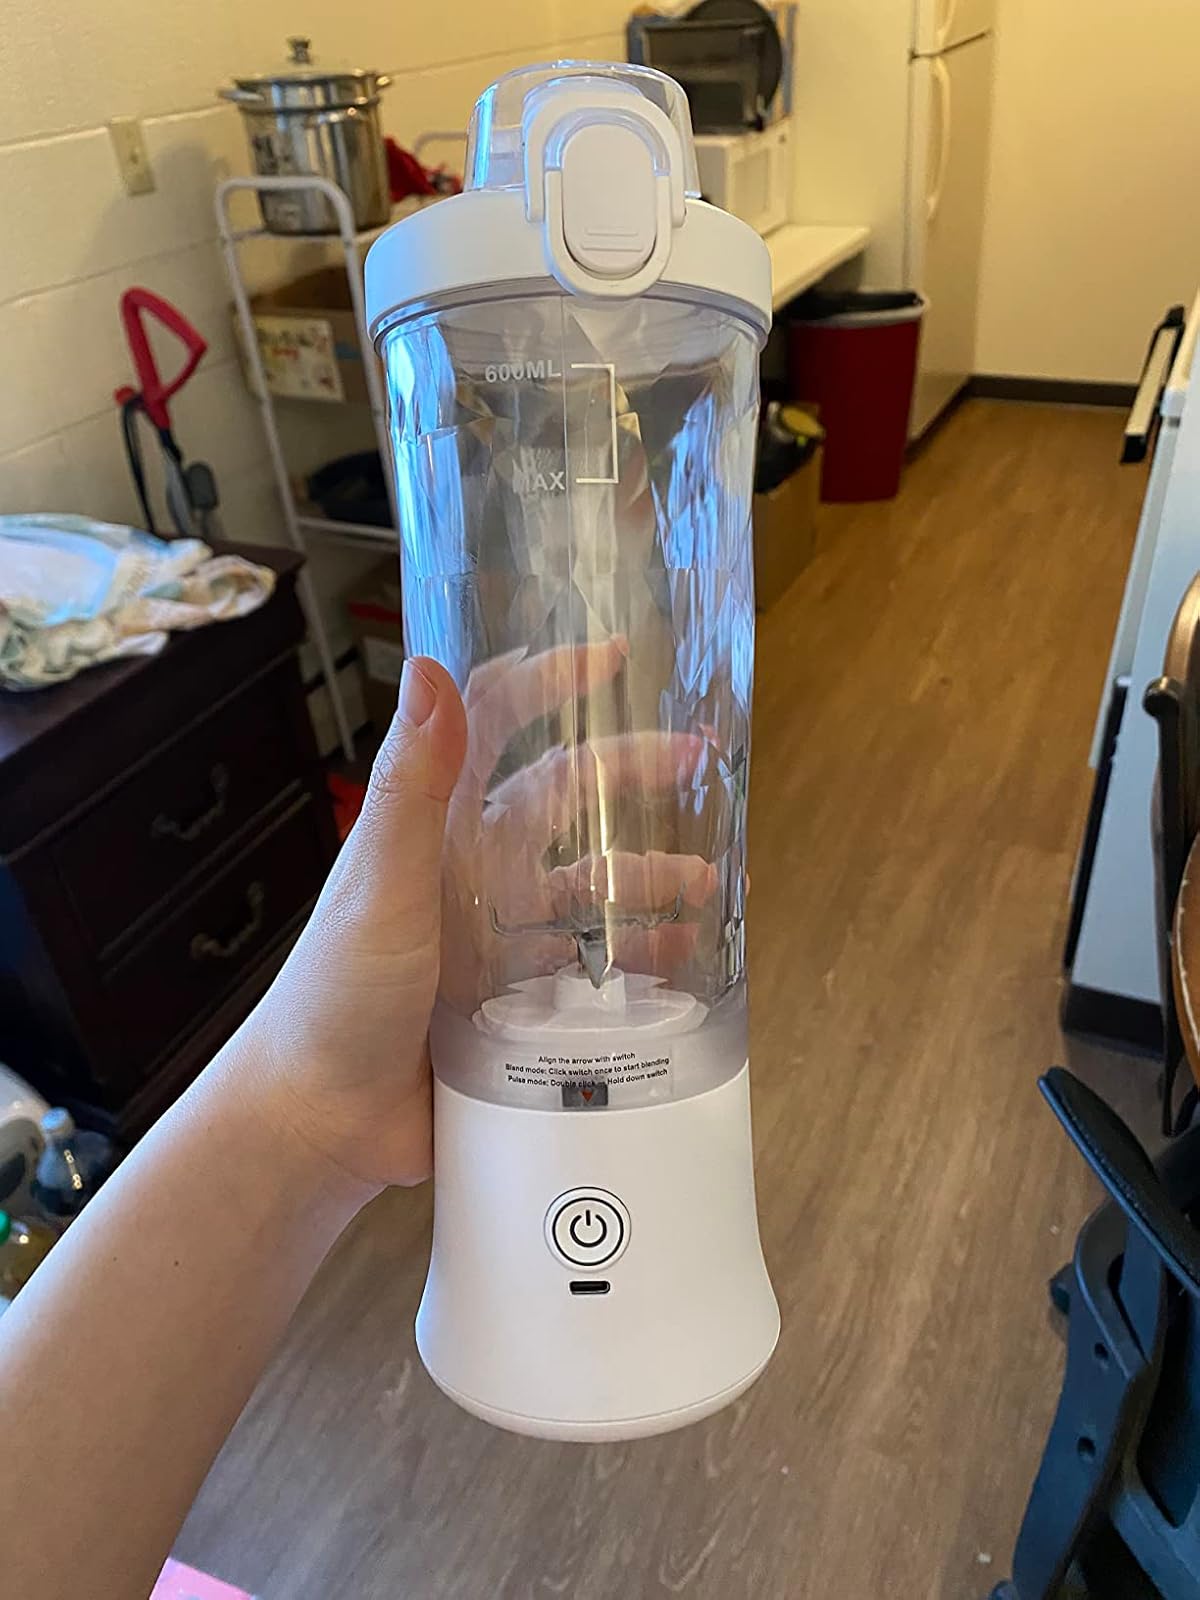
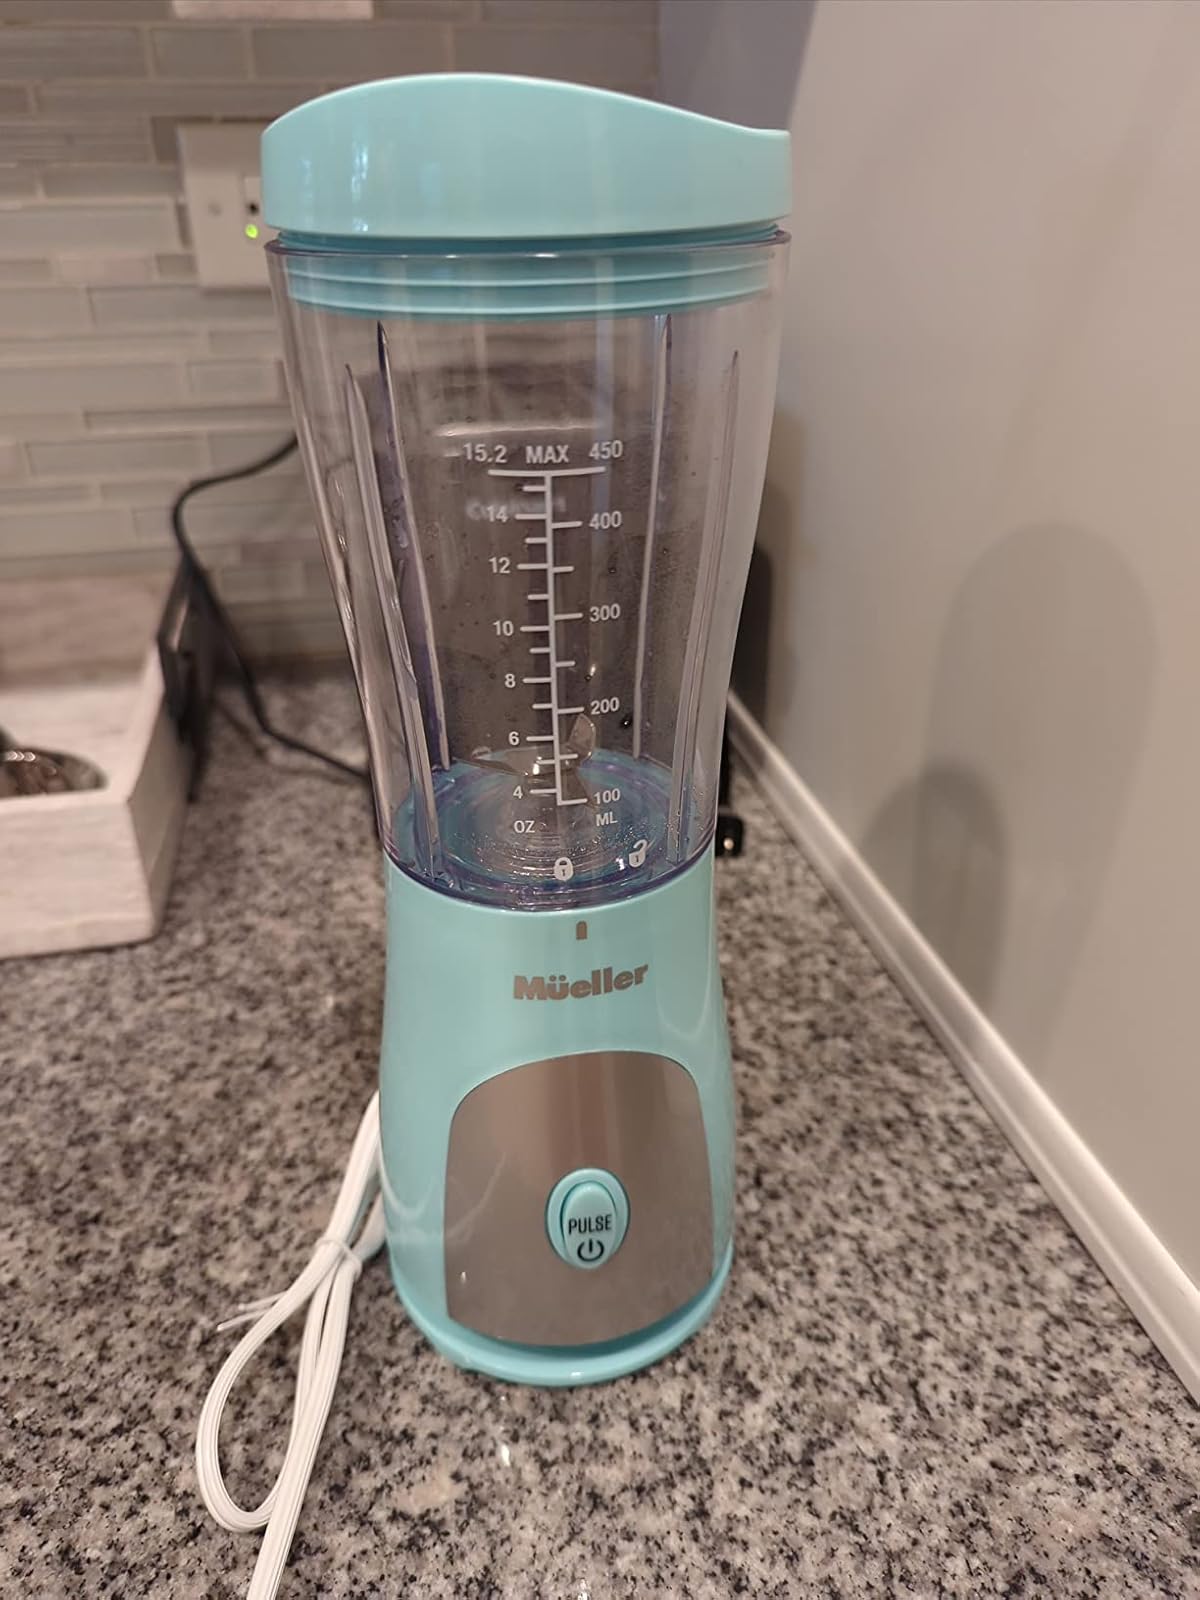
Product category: items_blender
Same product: no